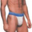
Label: man